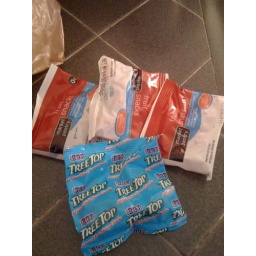
Found in a box of Market Pantry (Target brand) fruit snacks. Looks like their generic is made by Brachs